Salient Minus Ten

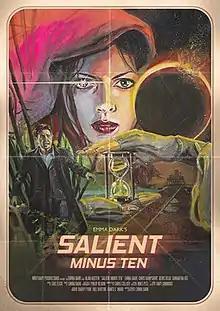

The plot of "Salient Minus Ten" focuses on Adam Harper, who unexpectedly finds himself thrust into a brutal game of life and death.